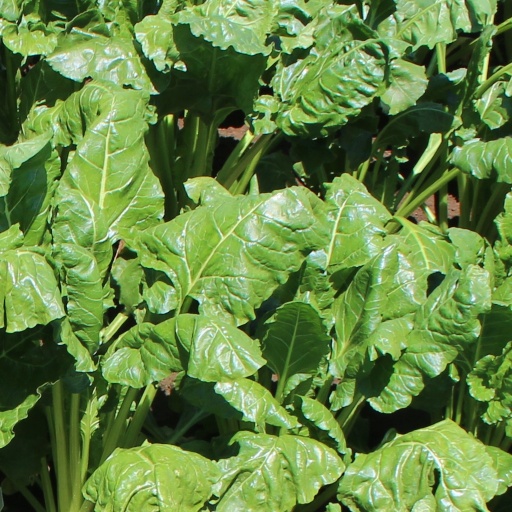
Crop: sugar beet